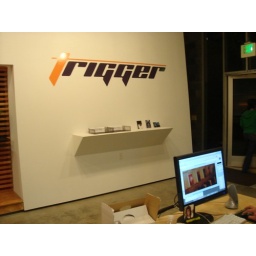
Trigger logo on the wall by the front door